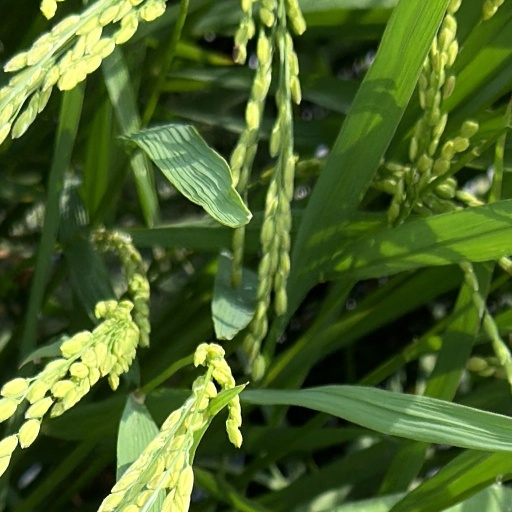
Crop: rice